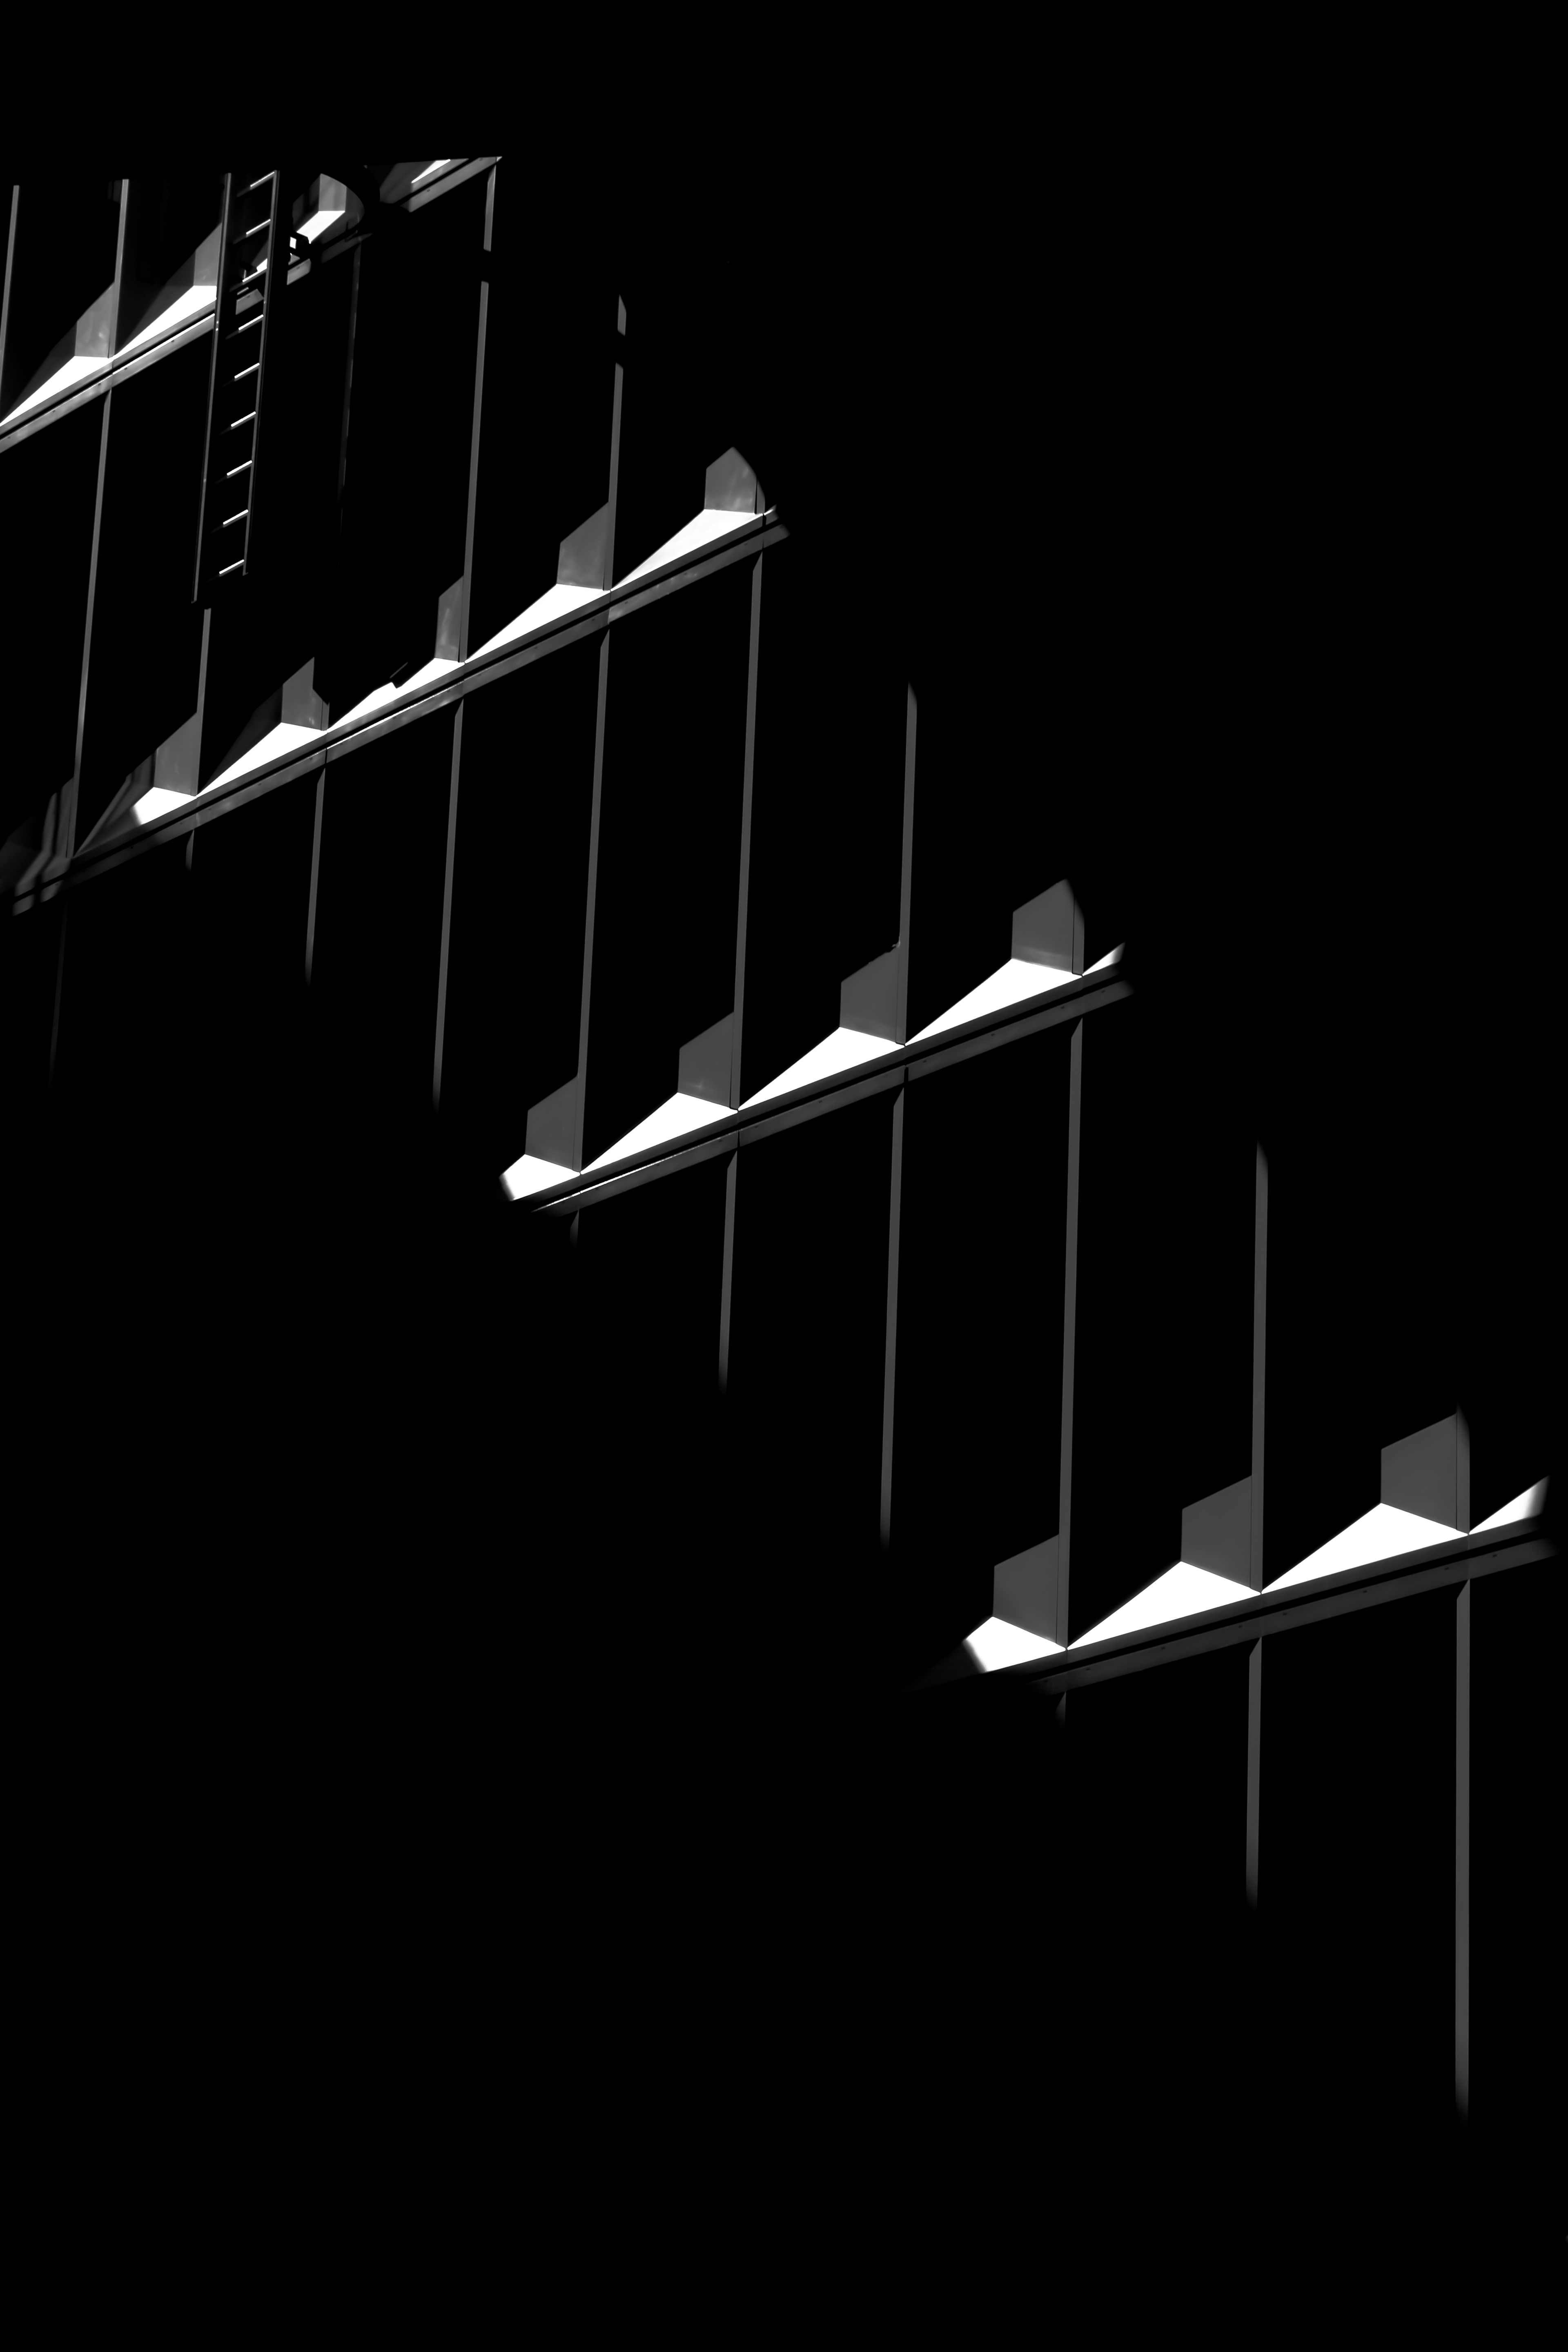
abstract, cloud, black and white, architecture, sky, window, building, skyscraper, urban, dark, europe, line, facade, darkness, street light, monochrome, lighting, font, bw, blackandwhite, blackwhite, lights, windows, minimalism, noir, europa, germany, deutschland, alemania, allemagne, lichter, fenster, sw, schwarzweiss, schwarz, deutsch, schwarzweis, minimal, german, gebude, shape, wolke, himmel, frankfurtmain, frankfurtam, frankfurtamain, francfort, germania, hesse, hassia, hessen, einfarbig, stdtisch, twartwit, architektur, fassade, wetter, wolkenkratzer, hochhaus, urbanity, abstrakt, minimalismus, minimalistisch, frankfurt, monochrome photography